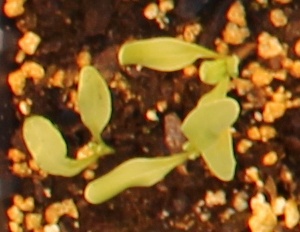
Label: Sugar beet